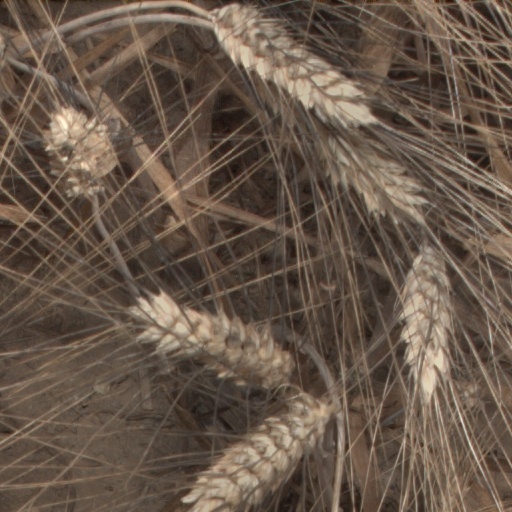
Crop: wheat